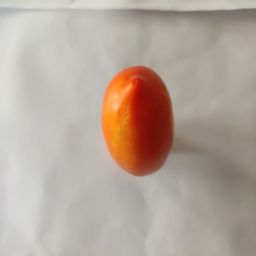
Crop: Tomato
Quality: Ripe